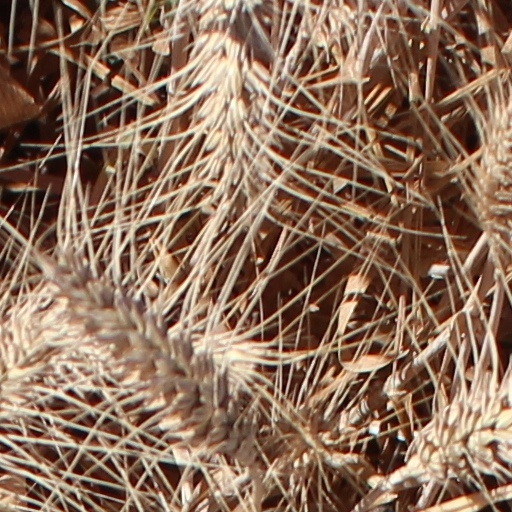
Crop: wheat